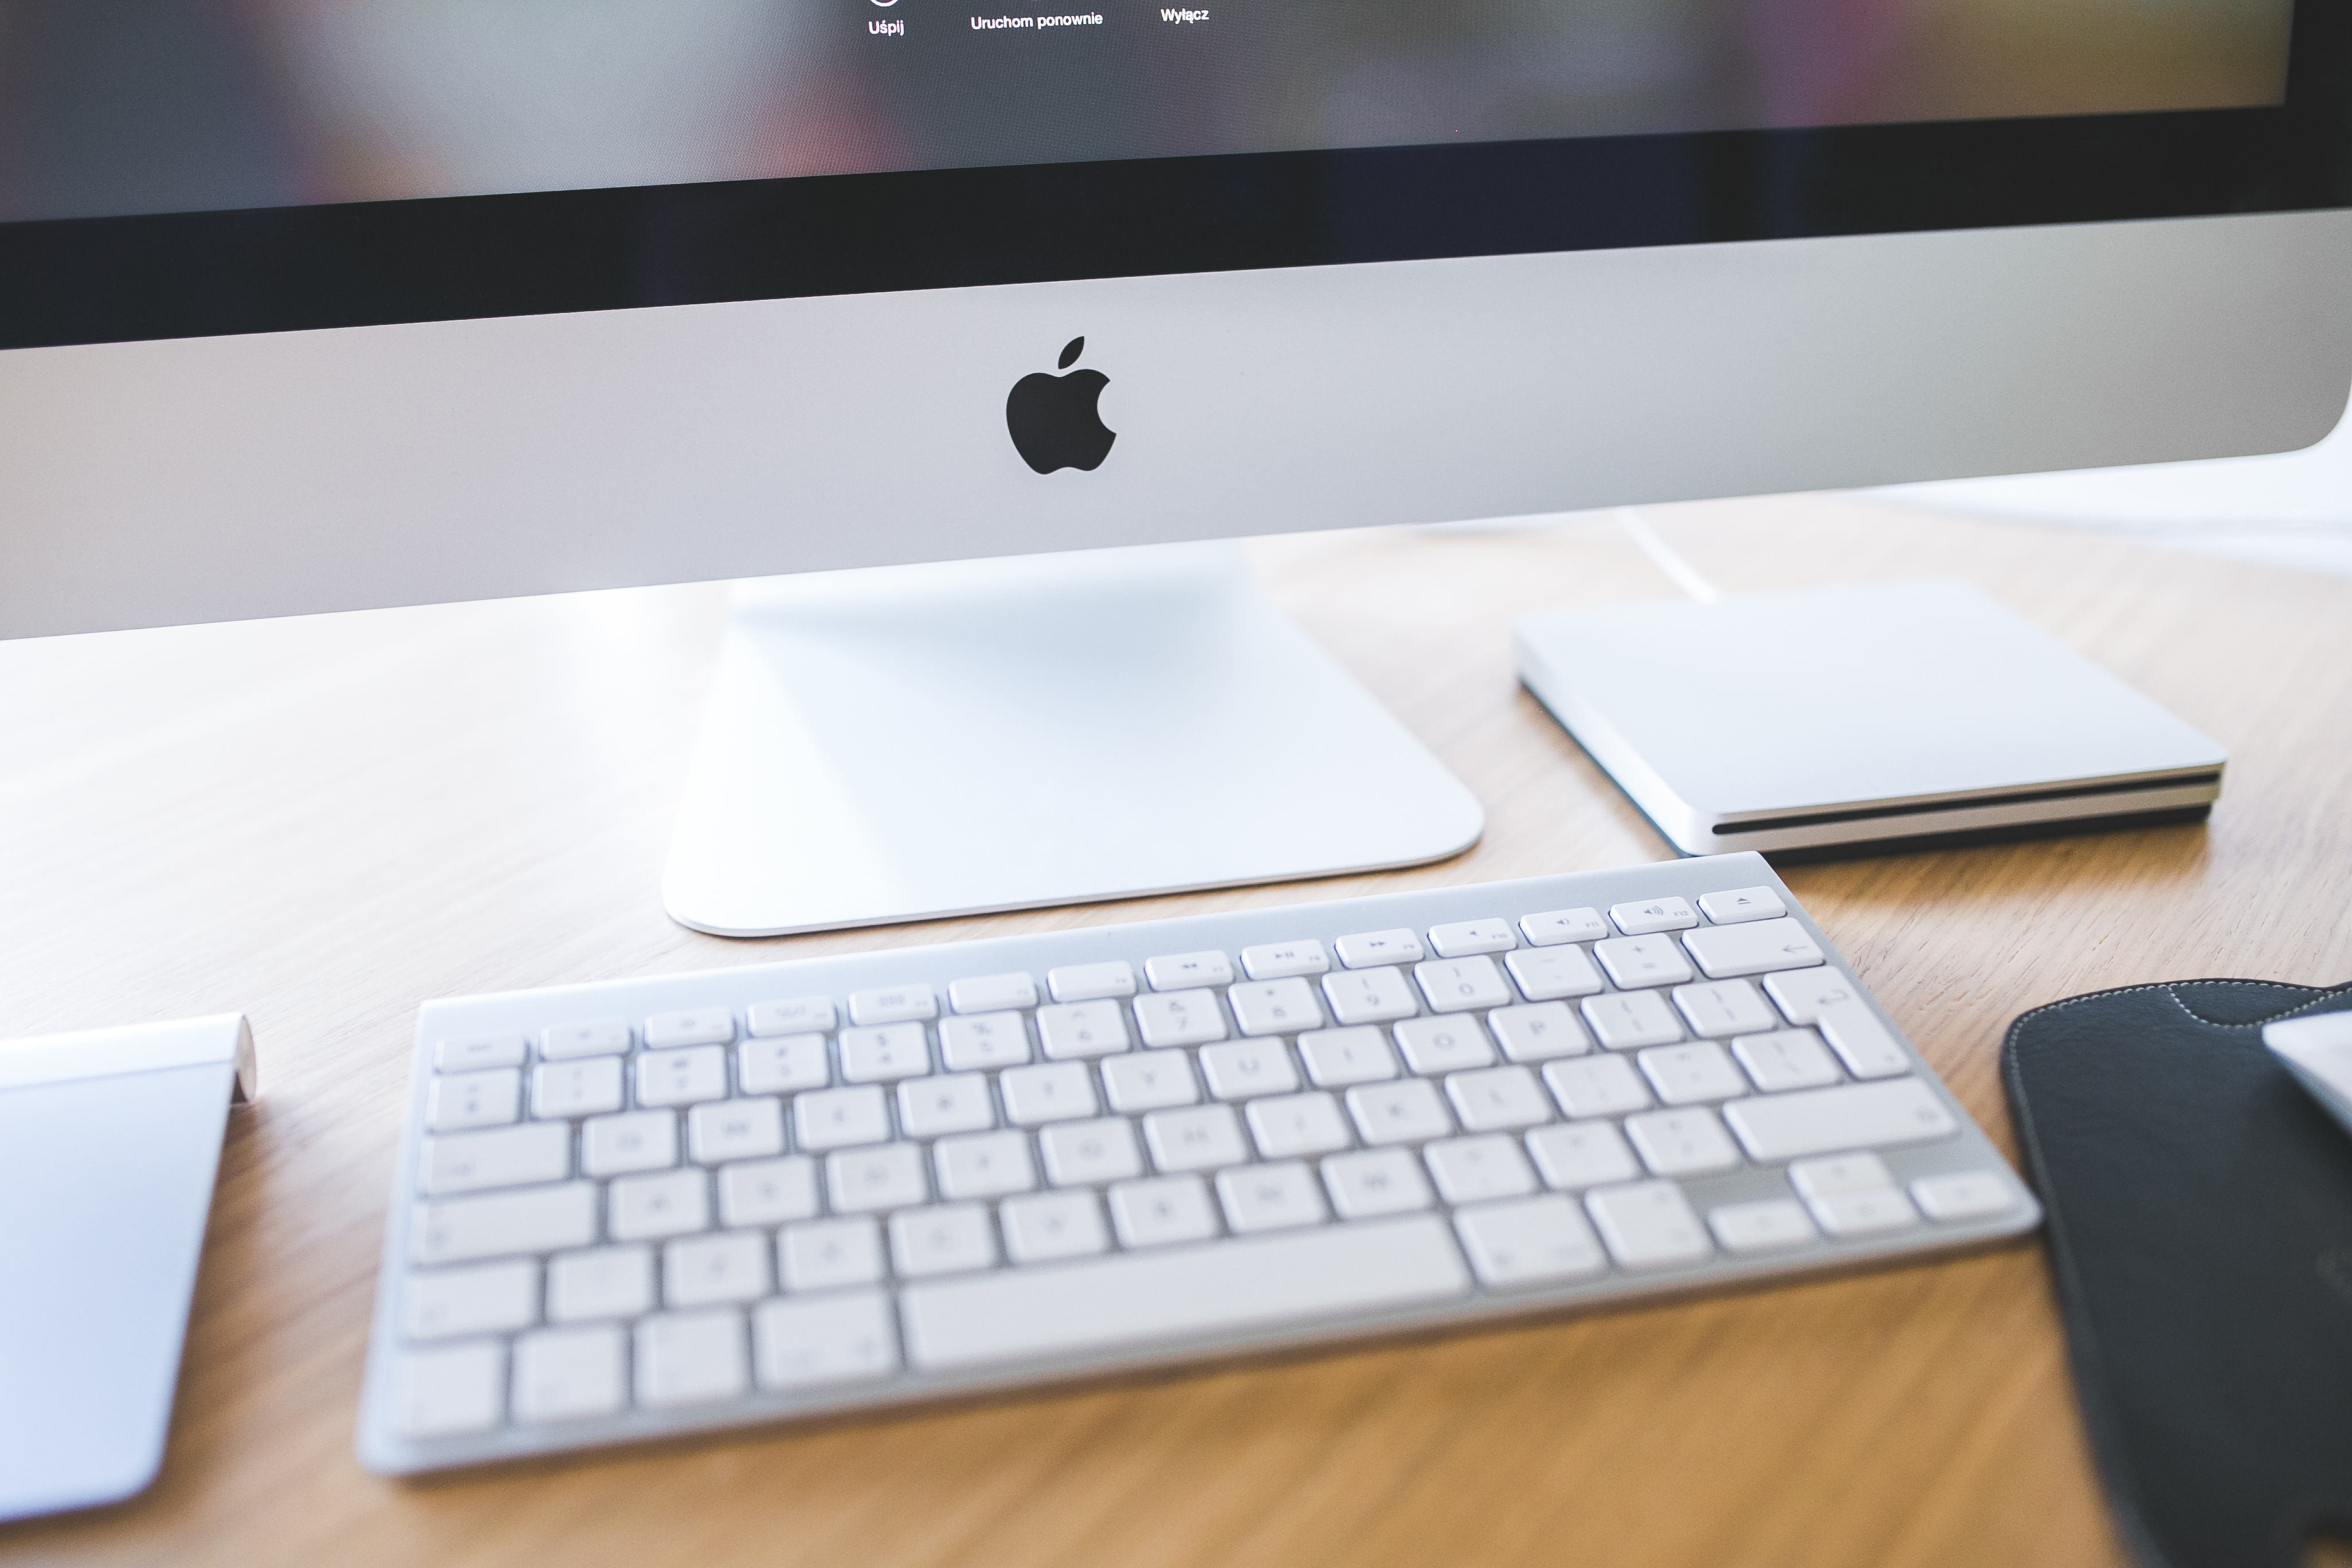
laptop, desk, computer, writing, apple, working, keyboard, technology, workspace, gadget, furniture, brand, imac, design, display, multimedia, computer keyboard, personal computer, electronic device